Watcha Clan

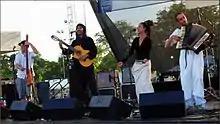
Watcha Clan Chicago-2009

Watcha Clan is a band from Marseille, France, that mixes influences of reggae, dub, electronica, and jungle.